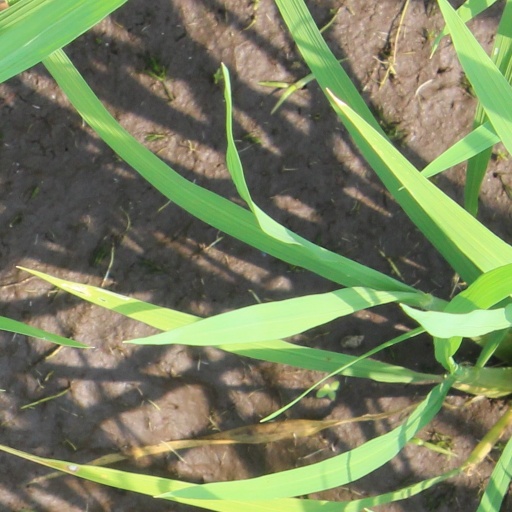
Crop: rice